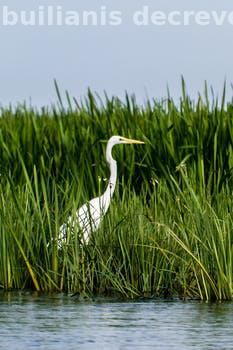
Label: Watermark